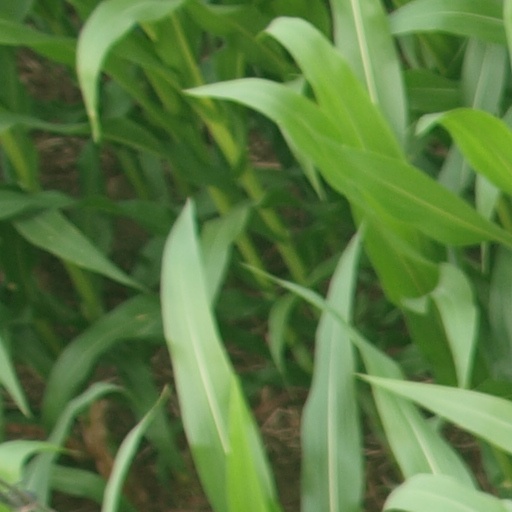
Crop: maize; corn